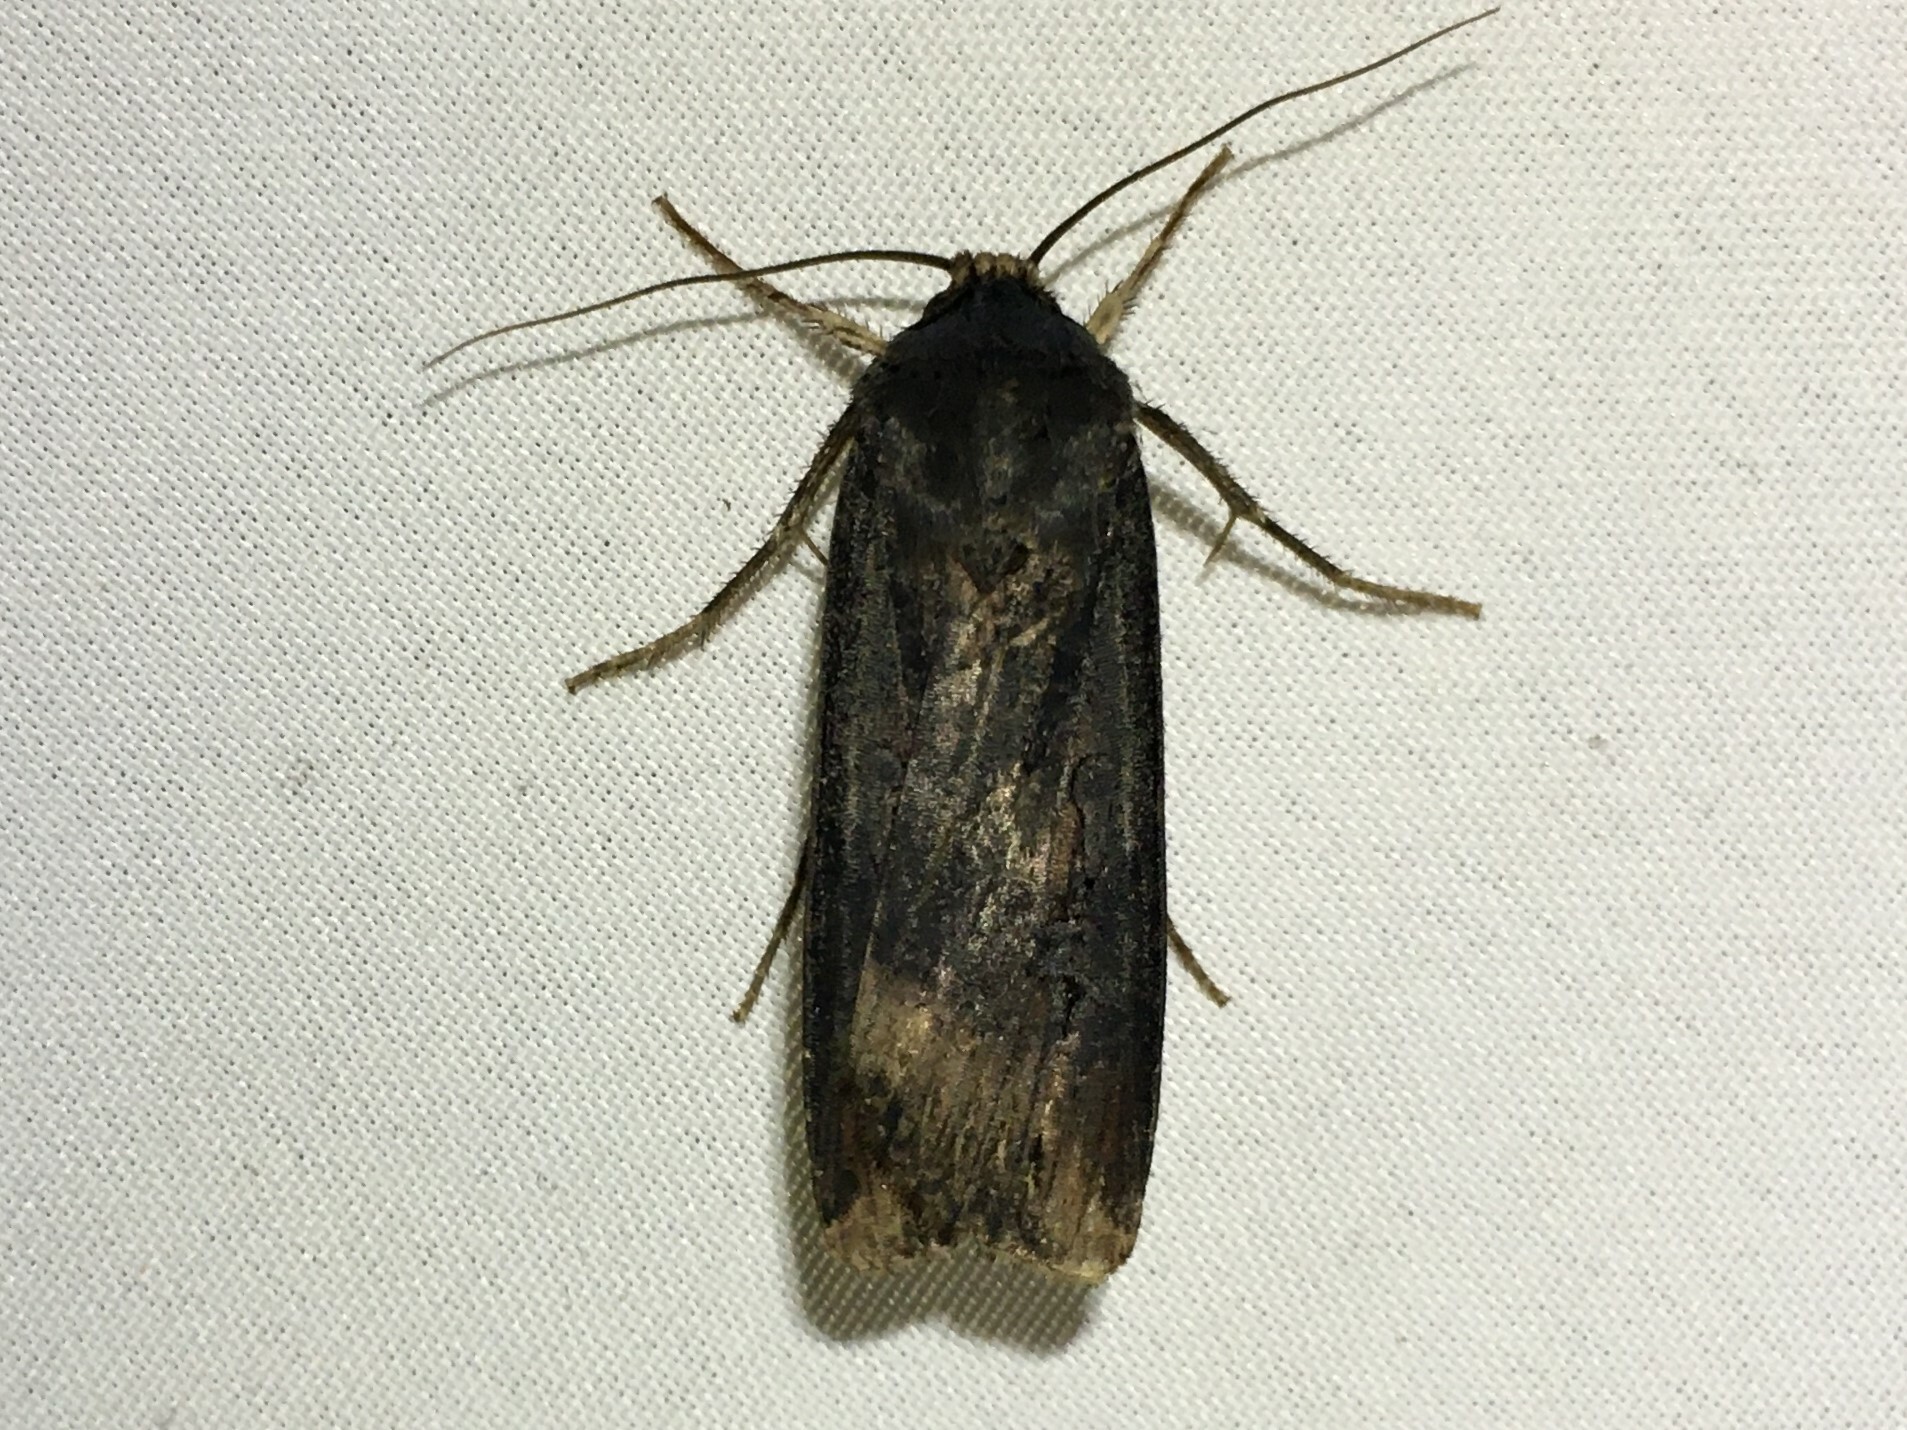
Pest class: cutworms